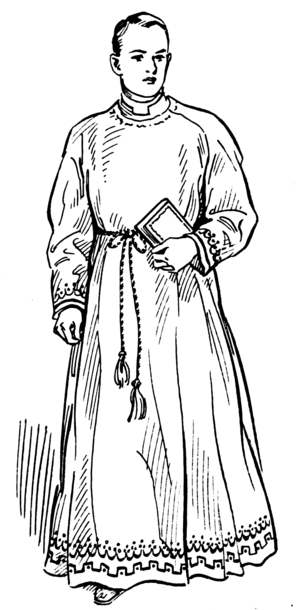
L'aube, du latin alba signifiant vêtement blanc, est un vêtement liturgique utilisé par les anglicans et les catholiques de rite romain. Chez les orthodoxes et les catholiques de rites orientaux, ce vêtement se nomme sticharion.